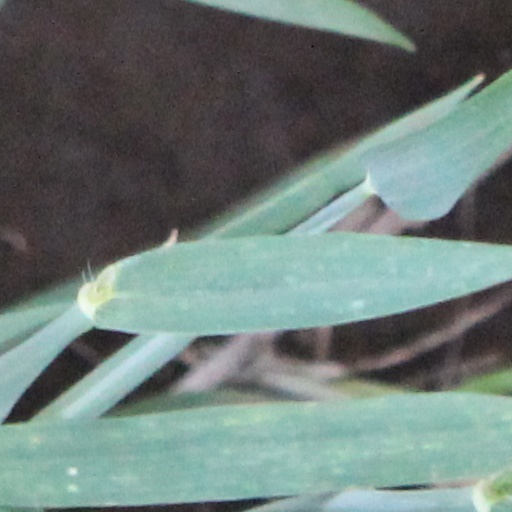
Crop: wheat